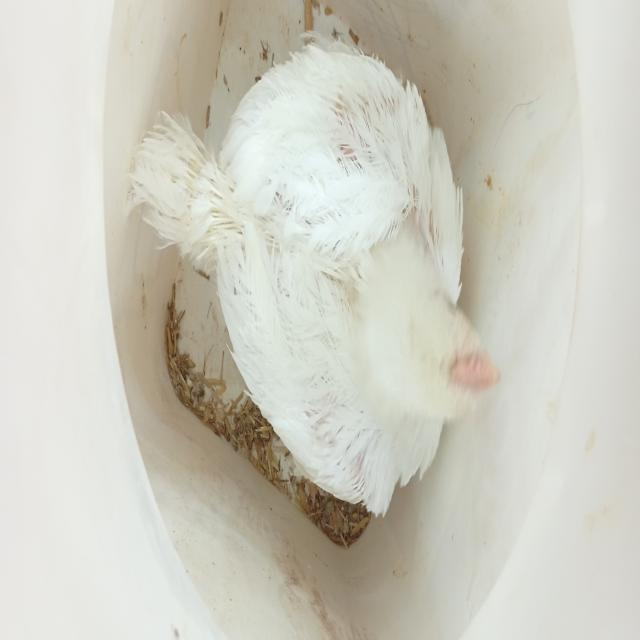
Weight: 1484 g